Oriol Romeu

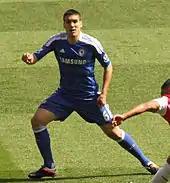
Romeu playing for Chelsea in 2012

Reports began to link Romeu with a move to Chelsea on 22 July 2011. The following day he agreed terms for his transfer, pending a medical or personal terms as he was away on international duty at the 2011 FIFA U-20 World Cup. On 4 August the English club announced the completion of the transfer, with the player signing a four-year contract in a deal worth €5 million – the deal also gave Barcelona first refusal via a buy back option should Chelsea deem him surplus to requirements, seeing Barcelona pay €10 million in 2012 or €15 million in 2013 to bring him back to the Camp Nou; he was given the number 6 shirt for the new campaign.